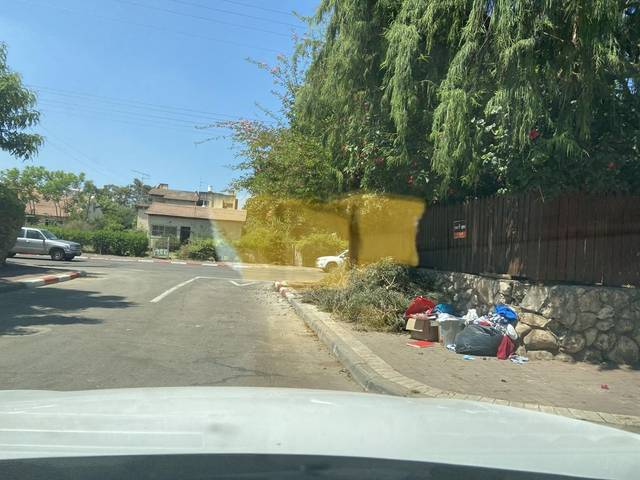
Region: Israel
Coordinates: 32.032, 34.873